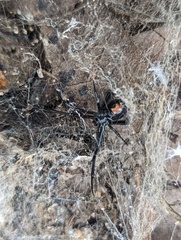
Species: Lactrodectus_hesperus